Maybelle Goodlander

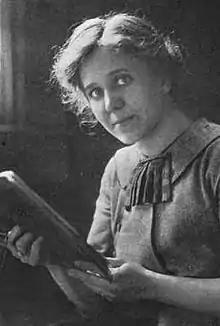
Maybelle Goodlander, from a 1912 publication

Maybelle D. Goodlander (May 25, 1882 – October 25, 1959) was an American commercial and portrait photographer based in Muncie, Indiana, in partnership with her older sister Maude Goodlander.